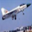
Label: airplane